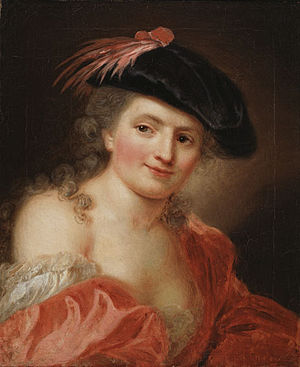
Anna Dorothea Therbusch
Anna Dorothea Therbusch, Selvportræt, 1740'erne, Statens Museum for Kunst.
Anna Dorothea Therbusch var en prøjsisk maler, der tidsmæssig tilskrives rokokotiden. Af hendes værker er ca. 200 kendt i dag, hvoraf 85 er portrætter.